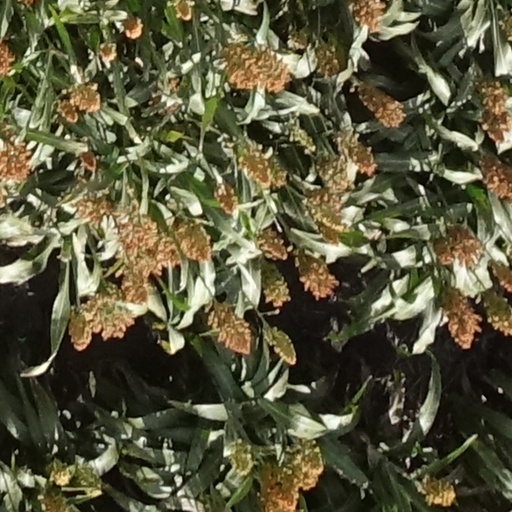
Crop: sorghum